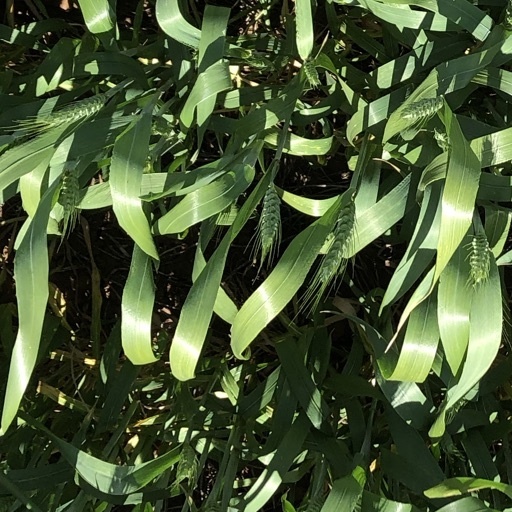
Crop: wheat